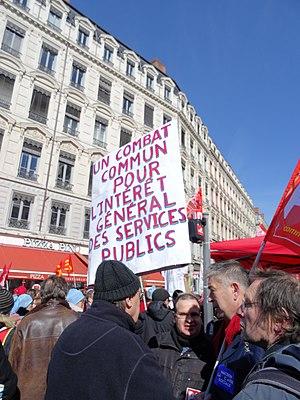
Le terme résistance en psychologie renvoie globalement à la notion de conflit. Mais le concept prend des sens extrêmement différents selon que ce conflit est d'ordre intrapersonnel, interpersonnel, ou d'origine sociétale.